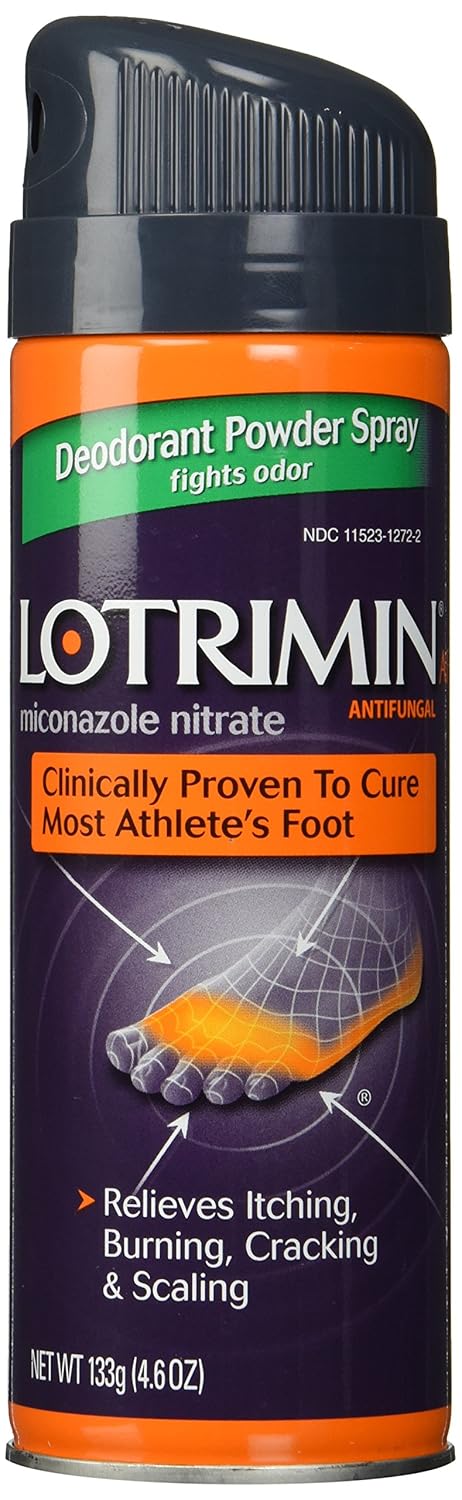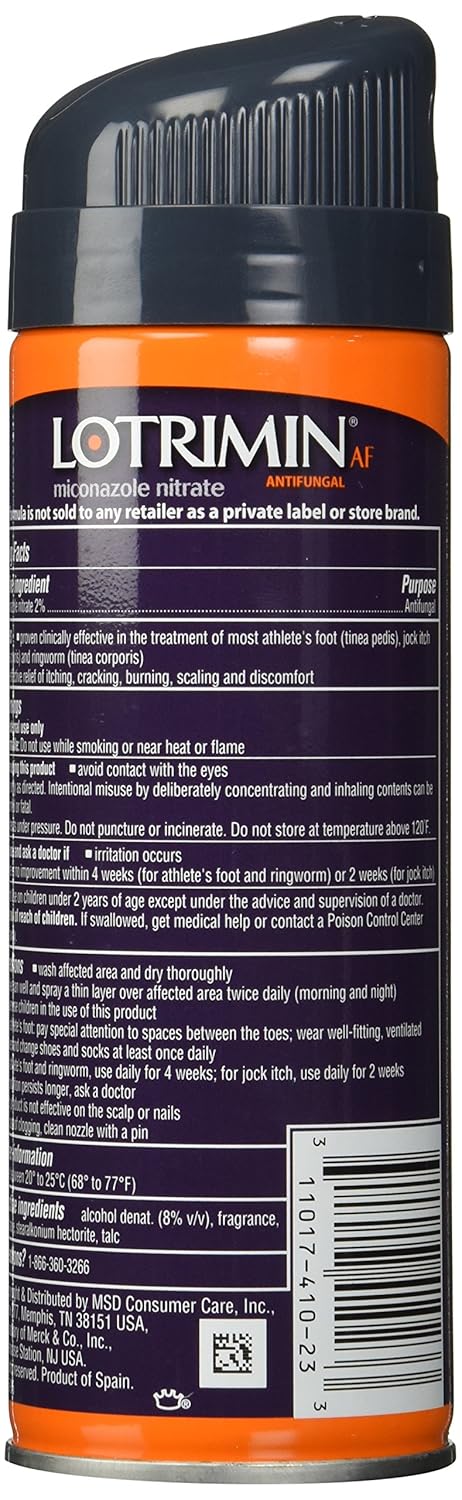
Lotrimin Af Miconazole Nitrate Deodorant Antifungal Powder Spray, 4.6 Ounce
Category: Health & Personal Care
Miconazole nitrate. Fights odor. Kills all major types of athlete's foot fungus. Relieves itching, burning, cracking & scaling.
Features: The package dimension of the product is 5.1cmL x 19.6cmW x 16.5cmH | Offers a soothing feeling | Treats most athlete's foot | Use for jock itch & ringworm